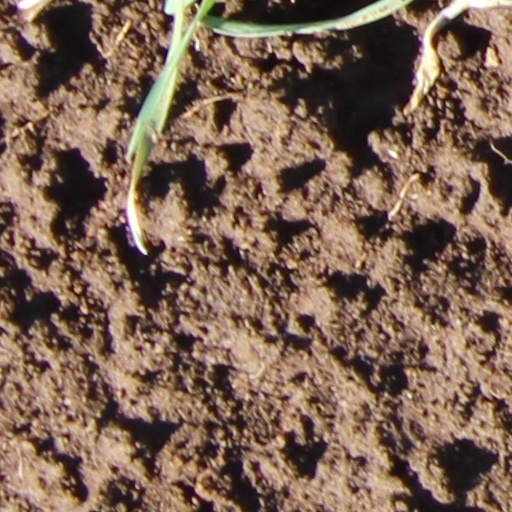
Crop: wheat